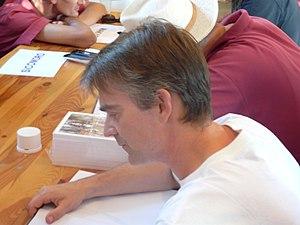
Photographies prises lors du Festival International de la BD de Sollies Ville
Cet article intitulé 2015 en radio en France est une synthèse de l'actualité du média radio en France pour l'année 2015. On ne retiendra en général que l'actualité des radios de caractère national ou international, afin de ne pas se perdre dans les détails des radios locales.